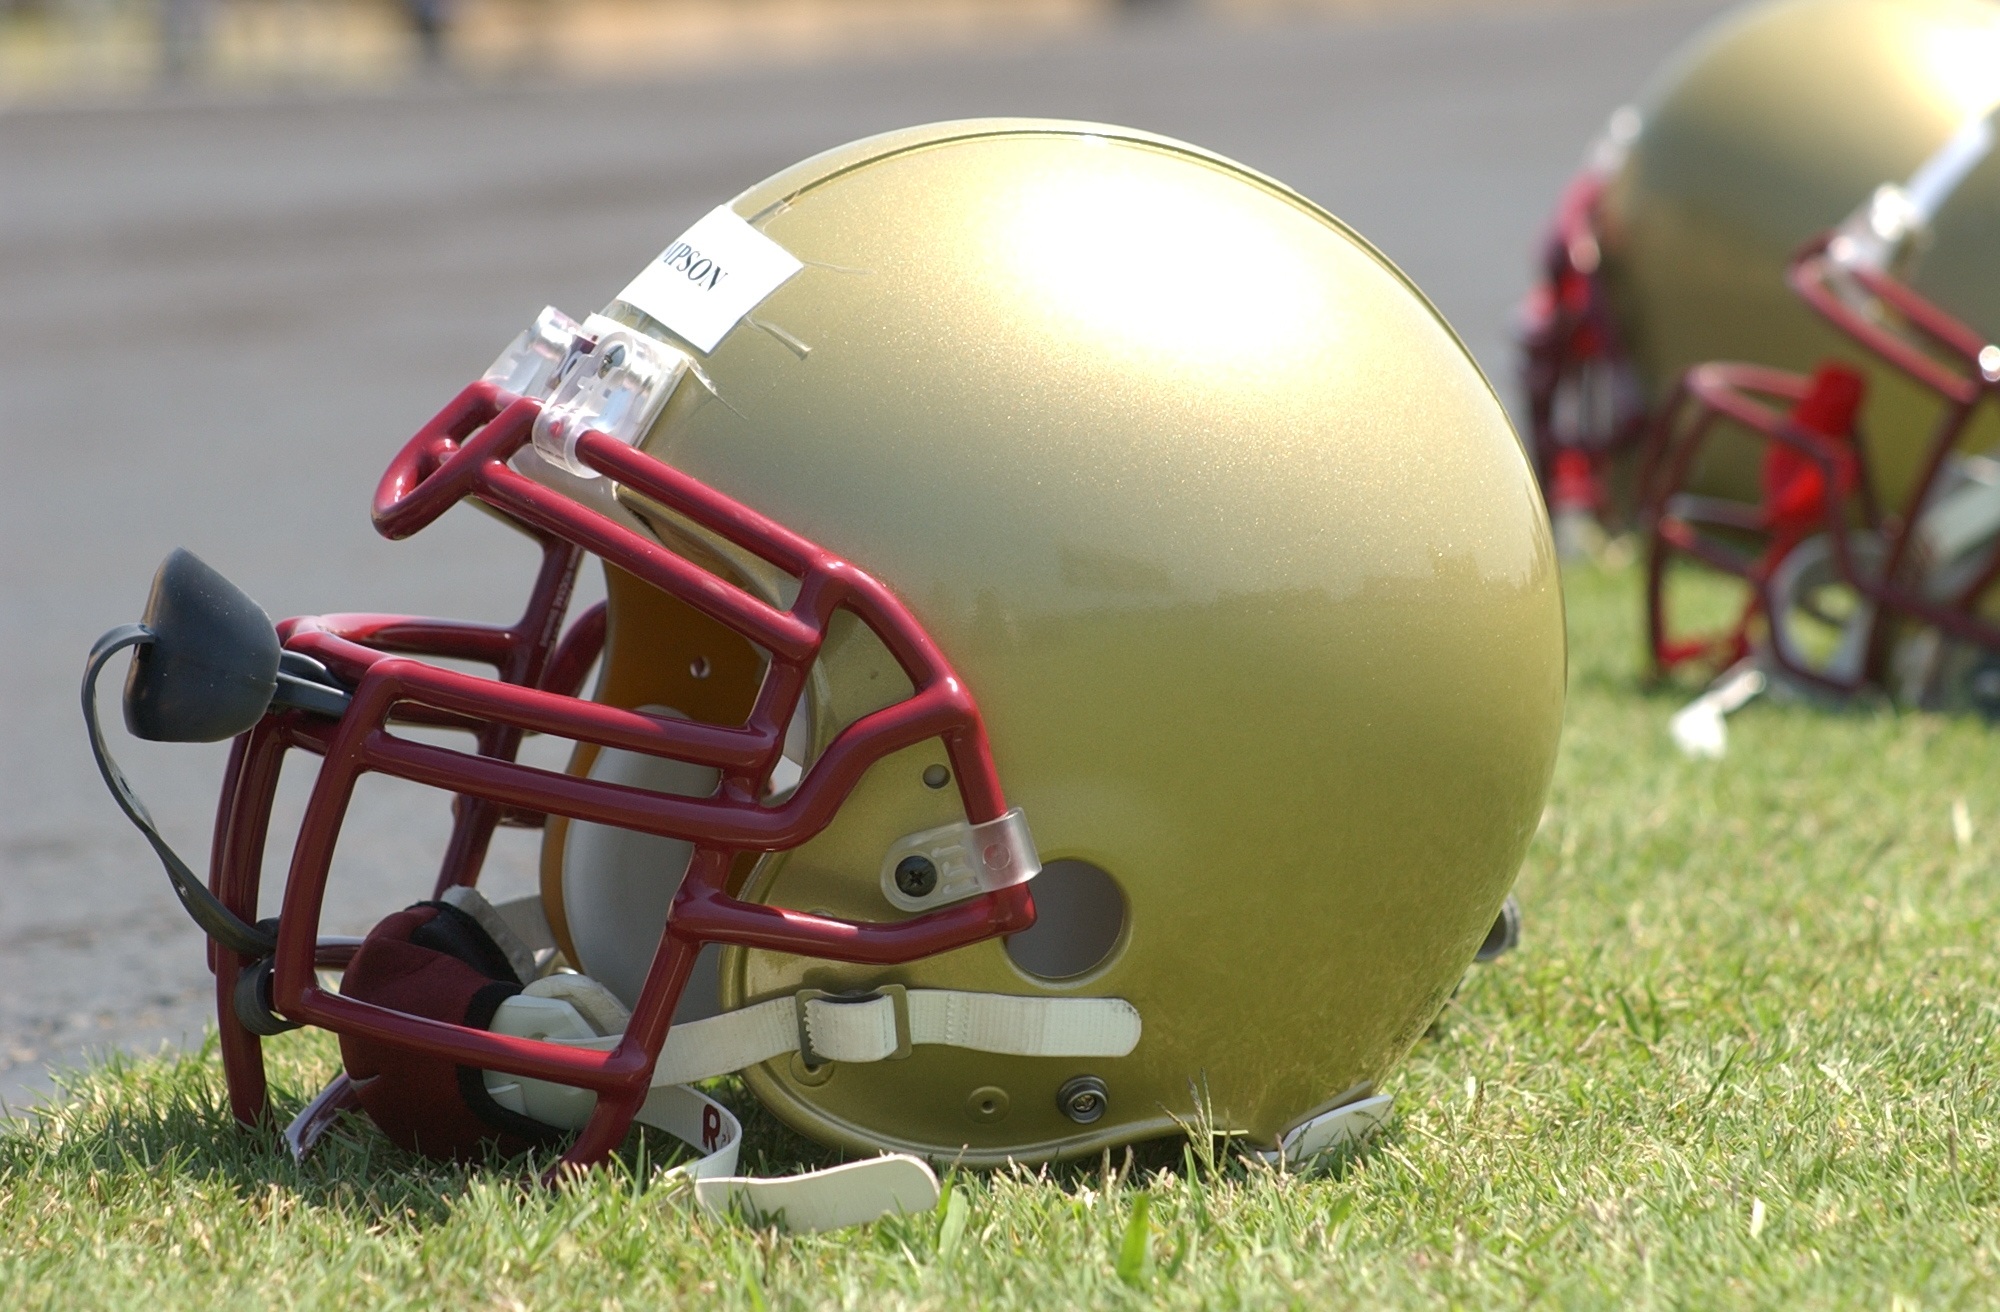
sport, equipment, clothing, headgear, sports equipment, helmet, face mask, football helmet, face guard, american football helmet, personal protective equipment, football equipment and supplies, protective equipment in gridiron football